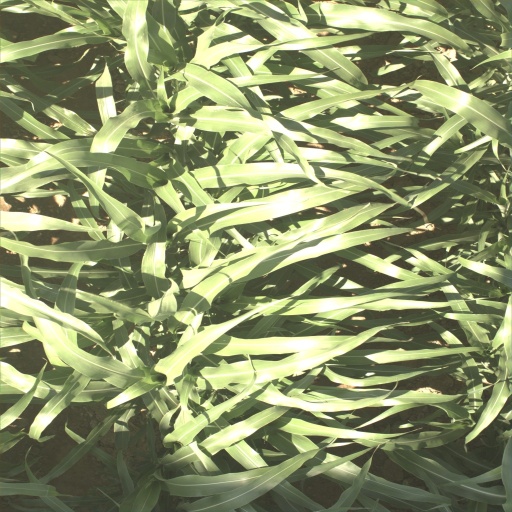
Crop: sorghum